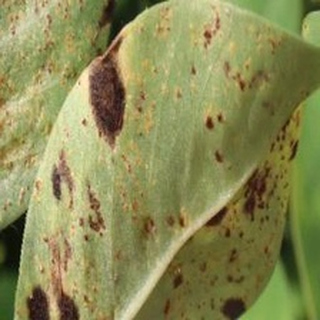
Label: groundnut_rust